Leon Pescheret

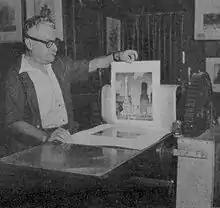
Pescheret (1933) in Gallery Studio

Leon Rene Pescheret, also known as Léon-René Pescheret (March 15, 1892 – February 23, 1971) was a British-born American designer, watercolorist, etcher, and illustrator.